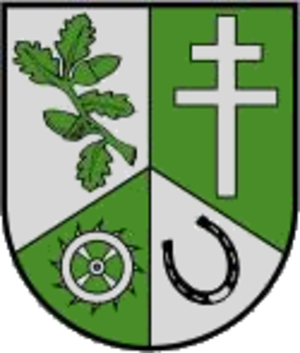
Kliding est une municipalité allemande située dans le land de Rhénanie-Palatinat et l'arrondissement de Cochem-Zell.